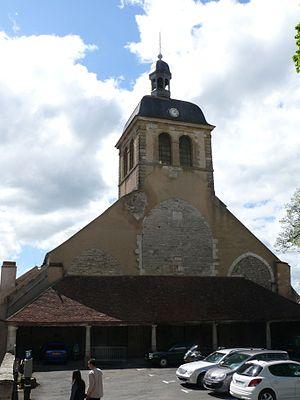
L'ancienne église Saint-Pierre, actuellement «
Vézelay est une commune française située dans le département de l'Yonne, en région Bourgogne-Franche-Comté.